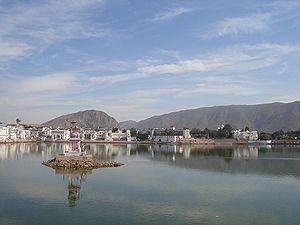
Lac de Pushkar. ಕನ್ನಡ: Ajmer. Latina: Ajmer. मराठी: अजमेर.